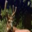
Label: deer